Vehicle registration plate

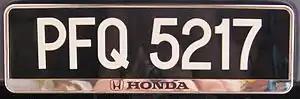
A standard Peninsular Malaysian registration plate, registered in Penang and affixed on a dealership plate frame

Vehicle registration plates, usually known as number plates, are issued by the Regional Transport Office of each district. Most motor vehicles which are used on public roads are required by law to display them.